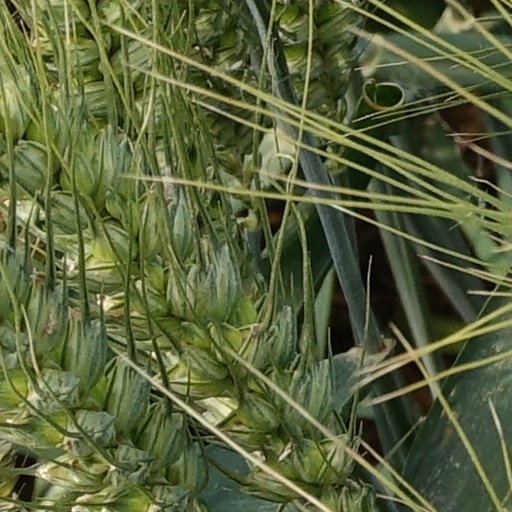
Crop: wheat